McDonald's Cycle Center

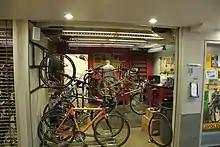
A repair shop offers professional mechanic service.

In April 2005, the Cycle Center approached its 500-member capacity, and began a waiting list. Monthly membership was initially $15 and yearly membership was $90, although these fees have risen somewhat with time. By 2006, it had an approximate membership of 500 cyclists; about 50,000 riders used the Cycle Center in its first two years. The Cycle Center has private shower stalls and dressing areas. The station offered a continental breakfast including cereal, coffee, fruit, juice and yogurt.